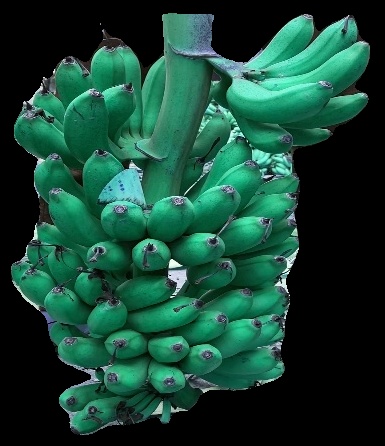
Variety: rasbale
Grade: grade1